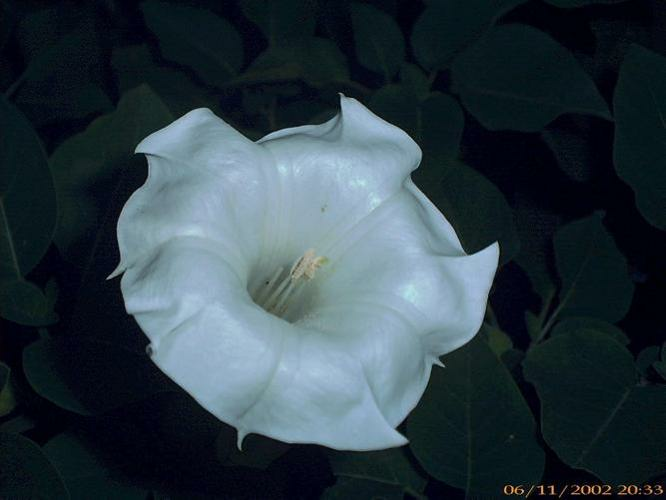
Flower: thorn apple